The British Co-Ed High School

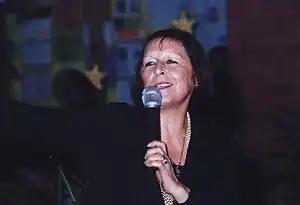
Mrs. Rosa Alicia Kucharskyj (Principal of The British Co-Ed High School)

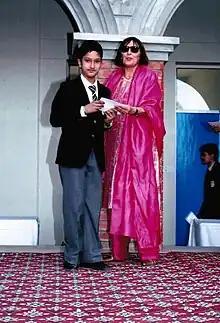
A student getting an award from Mrs. Rosa Alicia Kucharskyj, the principal of The British Co-Ed High School.

The British Co-Ed High School takes part in a lot of national and international activities. It hosts many inter-house, inter-school, and inter-city debates, quizzes, sports, writing competitions, and many other activities. This school is a part of The Duke of Edinburgh's Award Club. This school also takes part in the UKIERI activities, which means activities between the UK and India. People from the UK visit the school every year and the children and staff of this school also visit some schools in the UK.